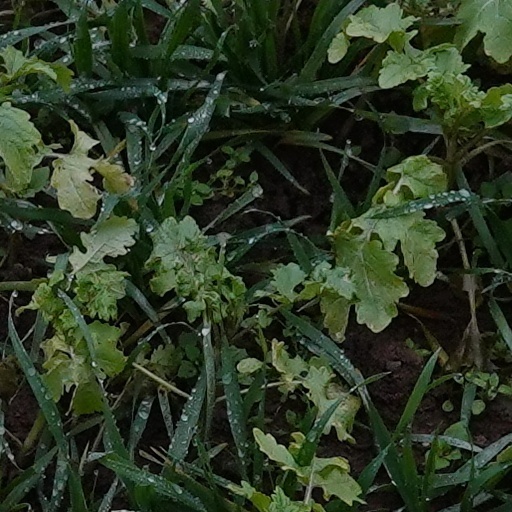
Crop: wheat